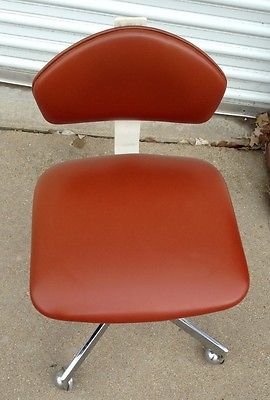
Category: chair